Phosphate mining in the United States

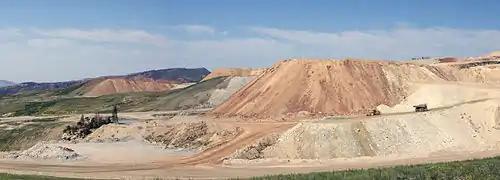
Phosphate mine near Flaming Gorge, Utah, 2008

Parts of the Phosphoria Formation of the western United States carry economic grades of phosphorus. The Phosphoria has been mined in a wide area stretching north-south from southwest Montana, through western Wyoming and southeast Idaho, and into northeast Utah.